East Village Radio

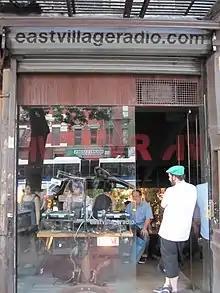
The East Village Radio storefront studio in 2010.

We started out as a pirate FM station, broadcasting from an apartment above Lil' Frankie's, which was essentially the office for L.F. plus a tiny adjacent room. We'd broadcast live from there, on 88.1 FM every day from 4pm-12am. We actually put the antenna on the roof of 19 1st Avenue ourselves! It was a intensely creative time, when Frank Prisinzano, myself, Jorge Docouto, and Donielle McCarry came together and formed the beginnings...— Veronica Vasicka – EVR Co-Founder, Host of Minimal Wave